Orrin L. Miller

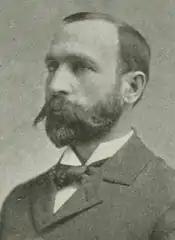

Orrin Larrabee Miller (January 11, 1856 – September 11, 1926) was an American politician who served as a member of the United States House of Representatives for Kansas's 2nd congressional district from 1895 to 1897.